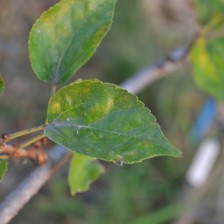
Variety: Kamphaengsaeng42